Gain (singer)

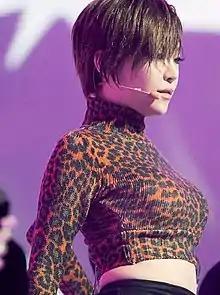
Gain in 2012

Prior to the release of her second EP, Gain was featured on Yoon Il-sang's anniversary album "Yoon Il-sang 21st Anniversary Album: I'm 21 "with a cover of "For You Not To Know"." "She also released a duet with JYP in April 2012, titled "Someone Else", to certain success, peaking at number two on Gaon Weekly Singles Chart.